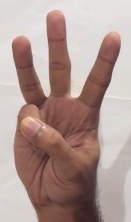
ASL sign: 6